Kishon River

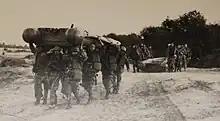
IDF training in the Kishon River, 1969-1970

Following the end of the First World War there was an increase in the number of Jewish settlers arriving in Palestine, the Third Aliyah. Those who arrived at Haifa were kept in a tented Quarantine Camps set up on the Kishon estuary. Many of the immigrants, "Halutzim", were infected with malaria for which the area was notorious. Under the British Mandate the area became Haifa's industrial zone with a power station, railway workshops and the Iraq Petroleum Company refinery.